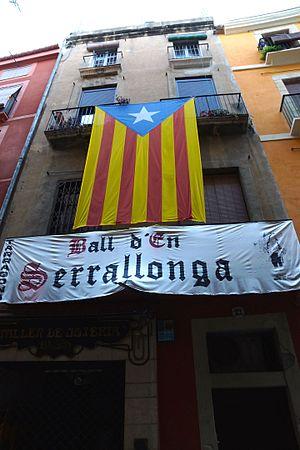
Tarragone, Catalogne: Ball d'en Serrallonga